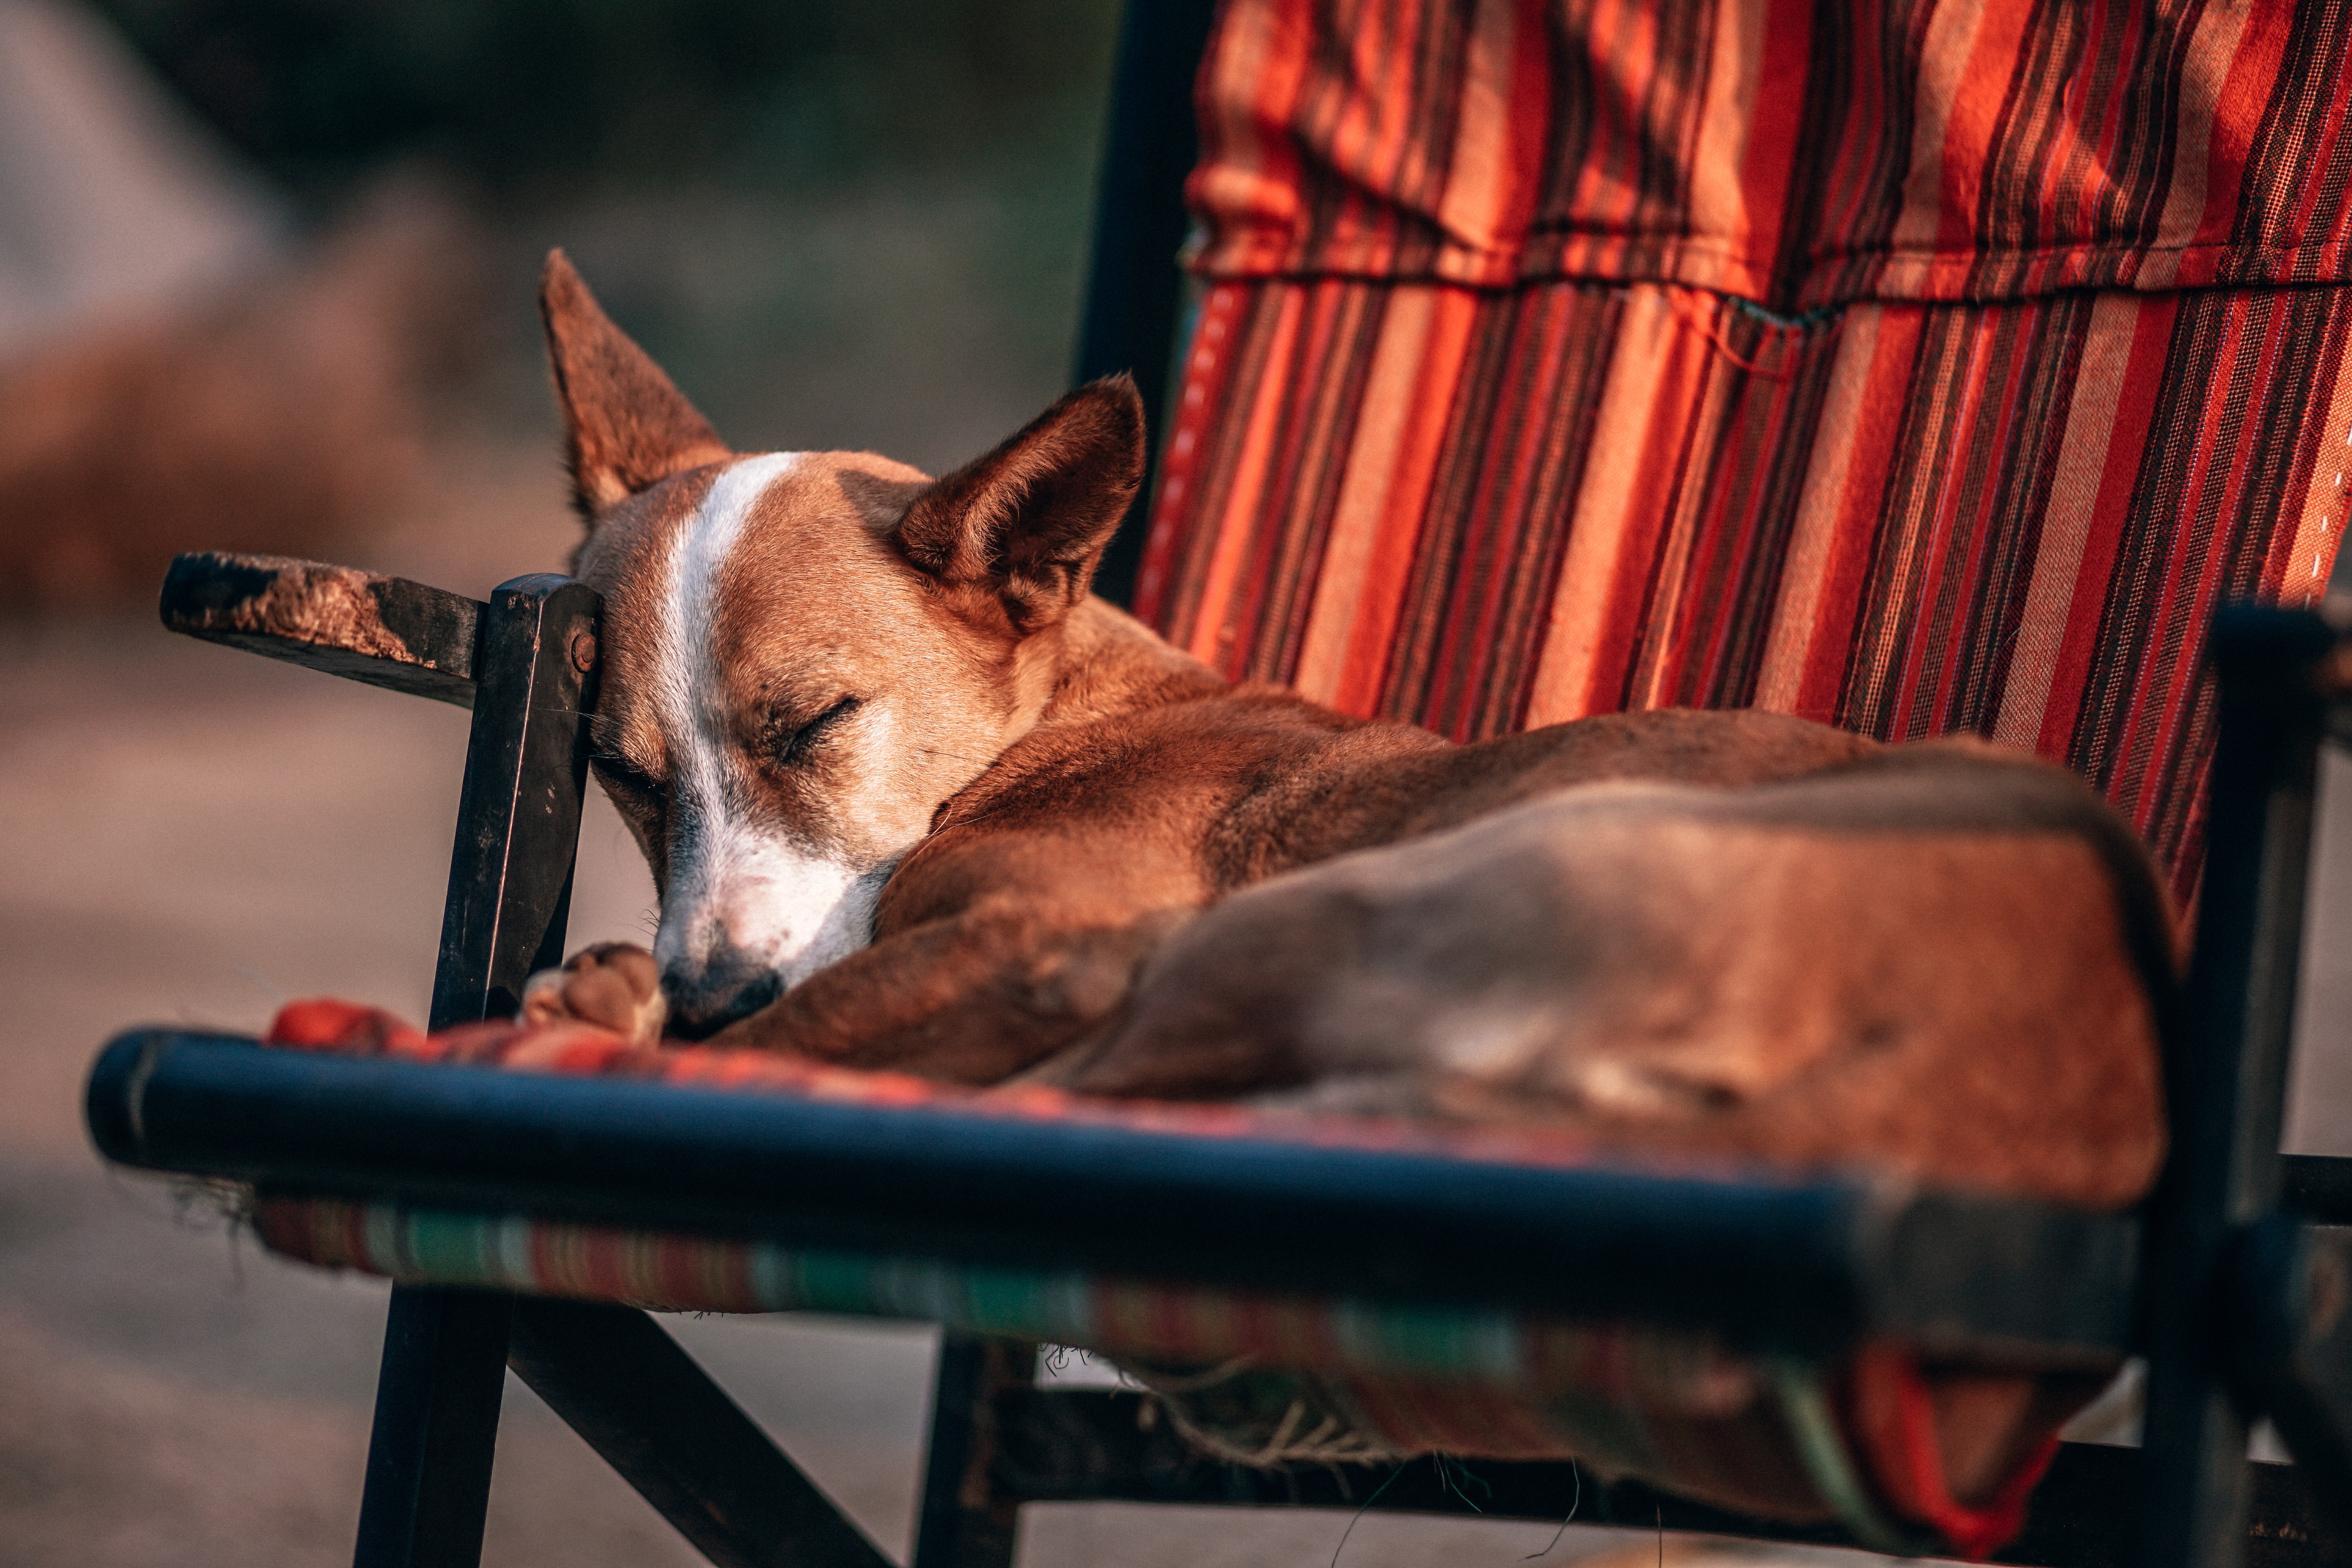
dog, canidae, dog breed, snout, carnivore, ibizan hound, fawn, non sporting group, basenji, ear